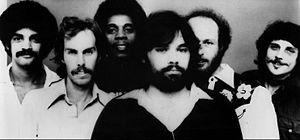
Little Feat est un groupe de rock américain, originaire de Los Angeles, en Californie. Il mélange les styles de blues, RnB, country et rock 'n' roll depuis 1969.